Katherine Griffith

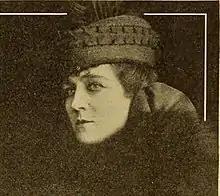
Katherine Griffith, from a 1916 publication

Katherine Kiernan Griffith (September 30, 1876 – October 17, 1921), also seen as Catherine Kiernan, was an American character actress on stage and in silent films.